Edmund Kean

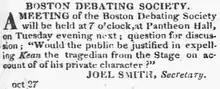
Newspaper notice for meeting of the Boston Debating Society: "Would the public be justified in expelling Kean the tragedian from the stage on account of his private character?" (October 1825)

Kean's lifestyle became a hindrance to his career. As a result of his relationship with Charlotte Cox, the wife of a City of London alderman, Kean was sued by Mr. Cox for damages for criminal conversation (adultery). Damages of £800 were awarded against him by a jury that had deliberated for just 10 minutes. "The Times" launched a violent attack on him. The adverse decision in the criminal conversation case of Cox v. Kean on 17 January 1825 caused his wife to leave him, and aroused against him such bitter feeling that he was booed and pelted with fruit when he re-appeared at Drury Lane, nearly compelling him to retire permanently into private life. For many years, he lived at Keydell House, Horndean. He also used Walnut Tree Cottage as his residence in the Middlesex village of North End, much closer to London.